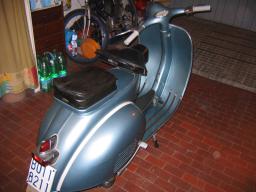
Label: Background_without_leaves